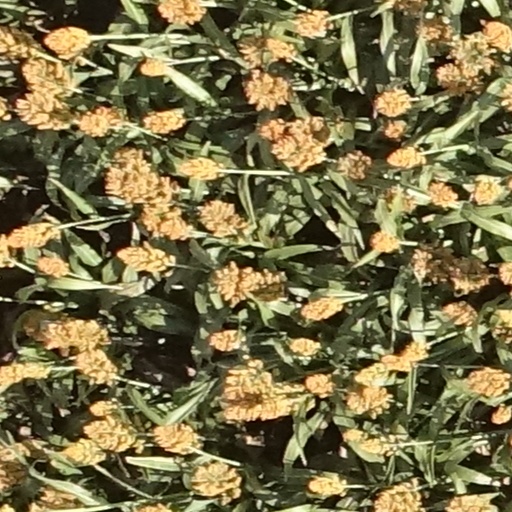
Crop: sorghum